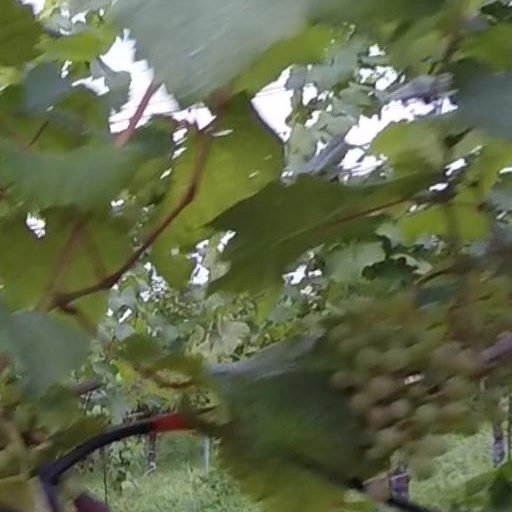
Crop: grape